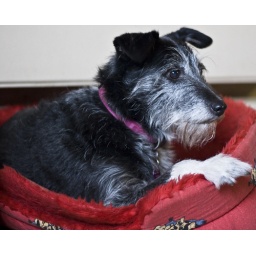
Go on open the sweets. My sis in laws dog jsut about ready to lick someones face off.